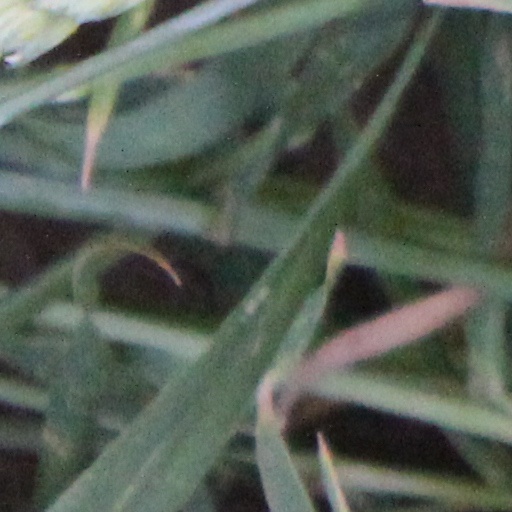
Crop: wheat